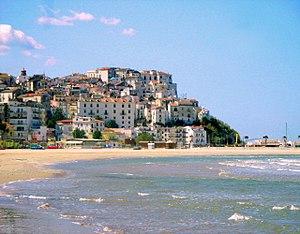
Rodi Garganico est une commune italienne de la province de Foggia dans la région des Pouilles.